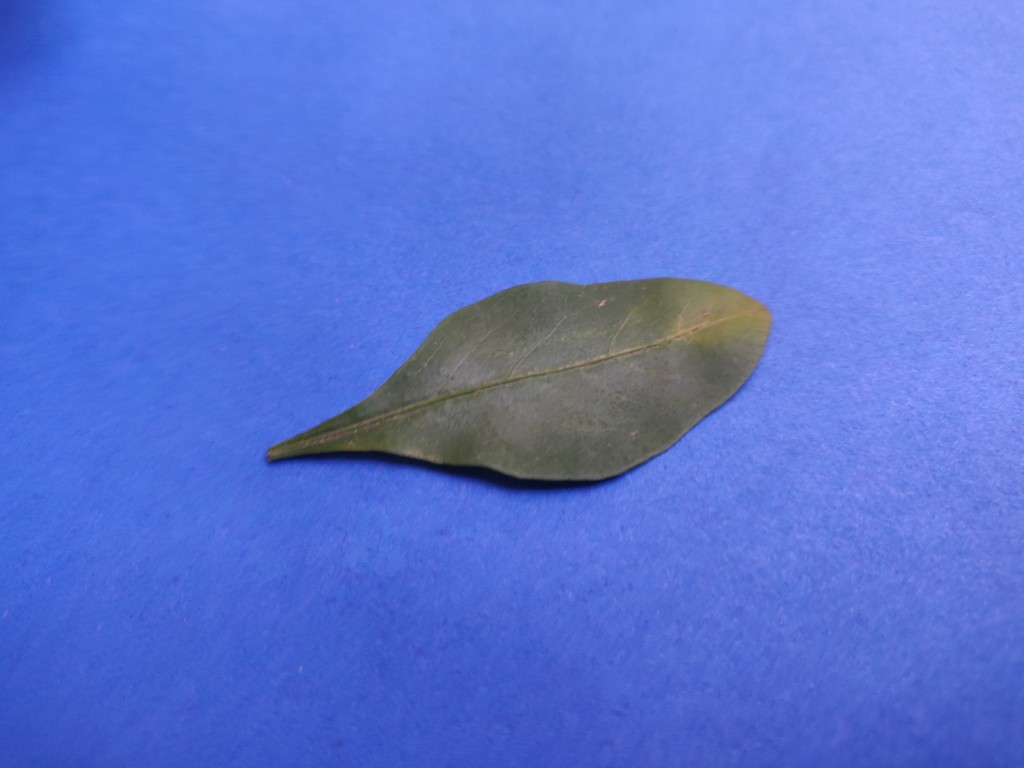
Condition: Unhealthy
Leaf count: single
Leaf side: front